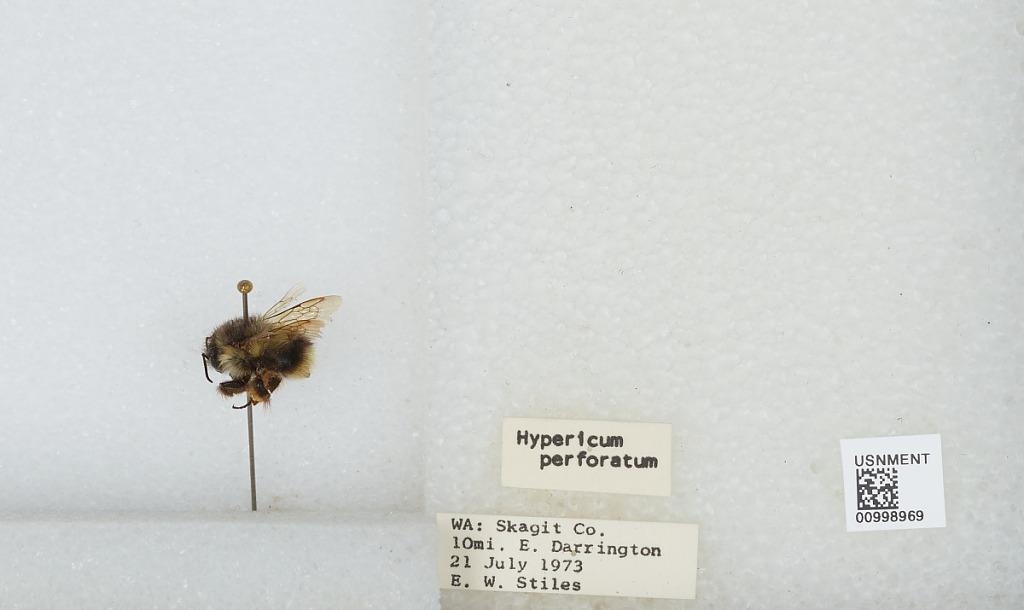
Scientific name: Bombus (Pyrobombus) mixtus Cresson
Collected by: E. Stiles
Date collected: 1973-7-21
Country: United States
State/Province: Washington
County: Skagit
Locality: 10 miles east of Darrington
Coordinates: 48.2517, -121.384